Mozart and scatology

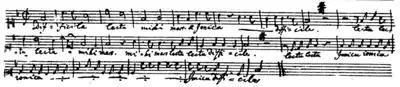
Reproduction of the original manuscript of Mozart's canon "Difficile lectu". The words "lectu mihi mars" were intended to be heard as "Leck du mich im Arsch" ("lick my arse"), a phrase commonly used in Mozart's family circle.

Wolfgang Amadeus Mozart displayed scatological humour in his letters and multiple recreational compositions. This material has puzzled Mozart scholars; some have attempted to understand it in relation to an "impressive list" of psychiatric conditions Mozart is claimed to have had. Others have noted that the scatology is understood in terms of its role in Mozart's family, his society and his times.